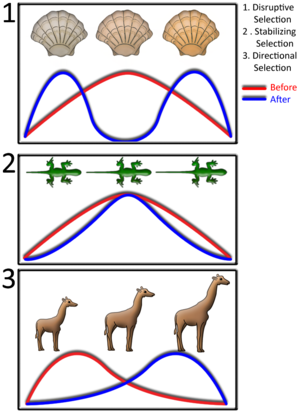
La compétition est une forme d’interaction négative entre individus de la même espèce ou d’espèces différentes qui entrent en concurrence pour l’exploitation directe de ressources présentes dans leur environnement ou qui par leurs présences réduisent la capacité des autres individus à disposer de ces ressources.